Sons of Union Veterans of the Civil War

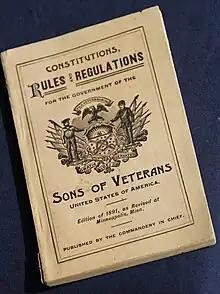
1891 Sons of Veterans rulebook

SUVCW, named initially the "Sons of Veterans of the United States of America", was founded by Major Augustus P. Davis in November 1881 to ensure the preservation of principles of the Grand Army of the Republic (GAR) and to provide assistance to veterans. It is based on the principles of Fraternity, Charity, and Loyalty.